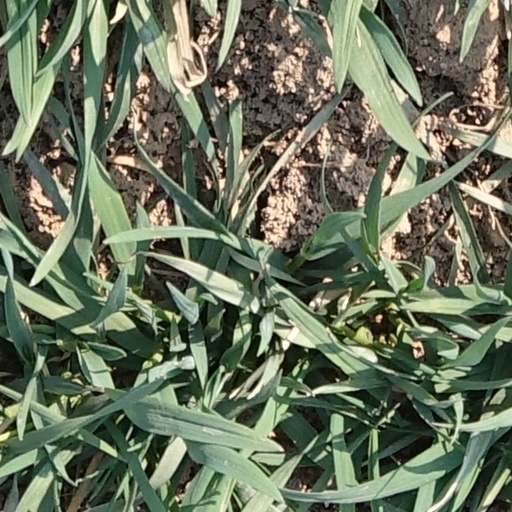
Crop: wheat